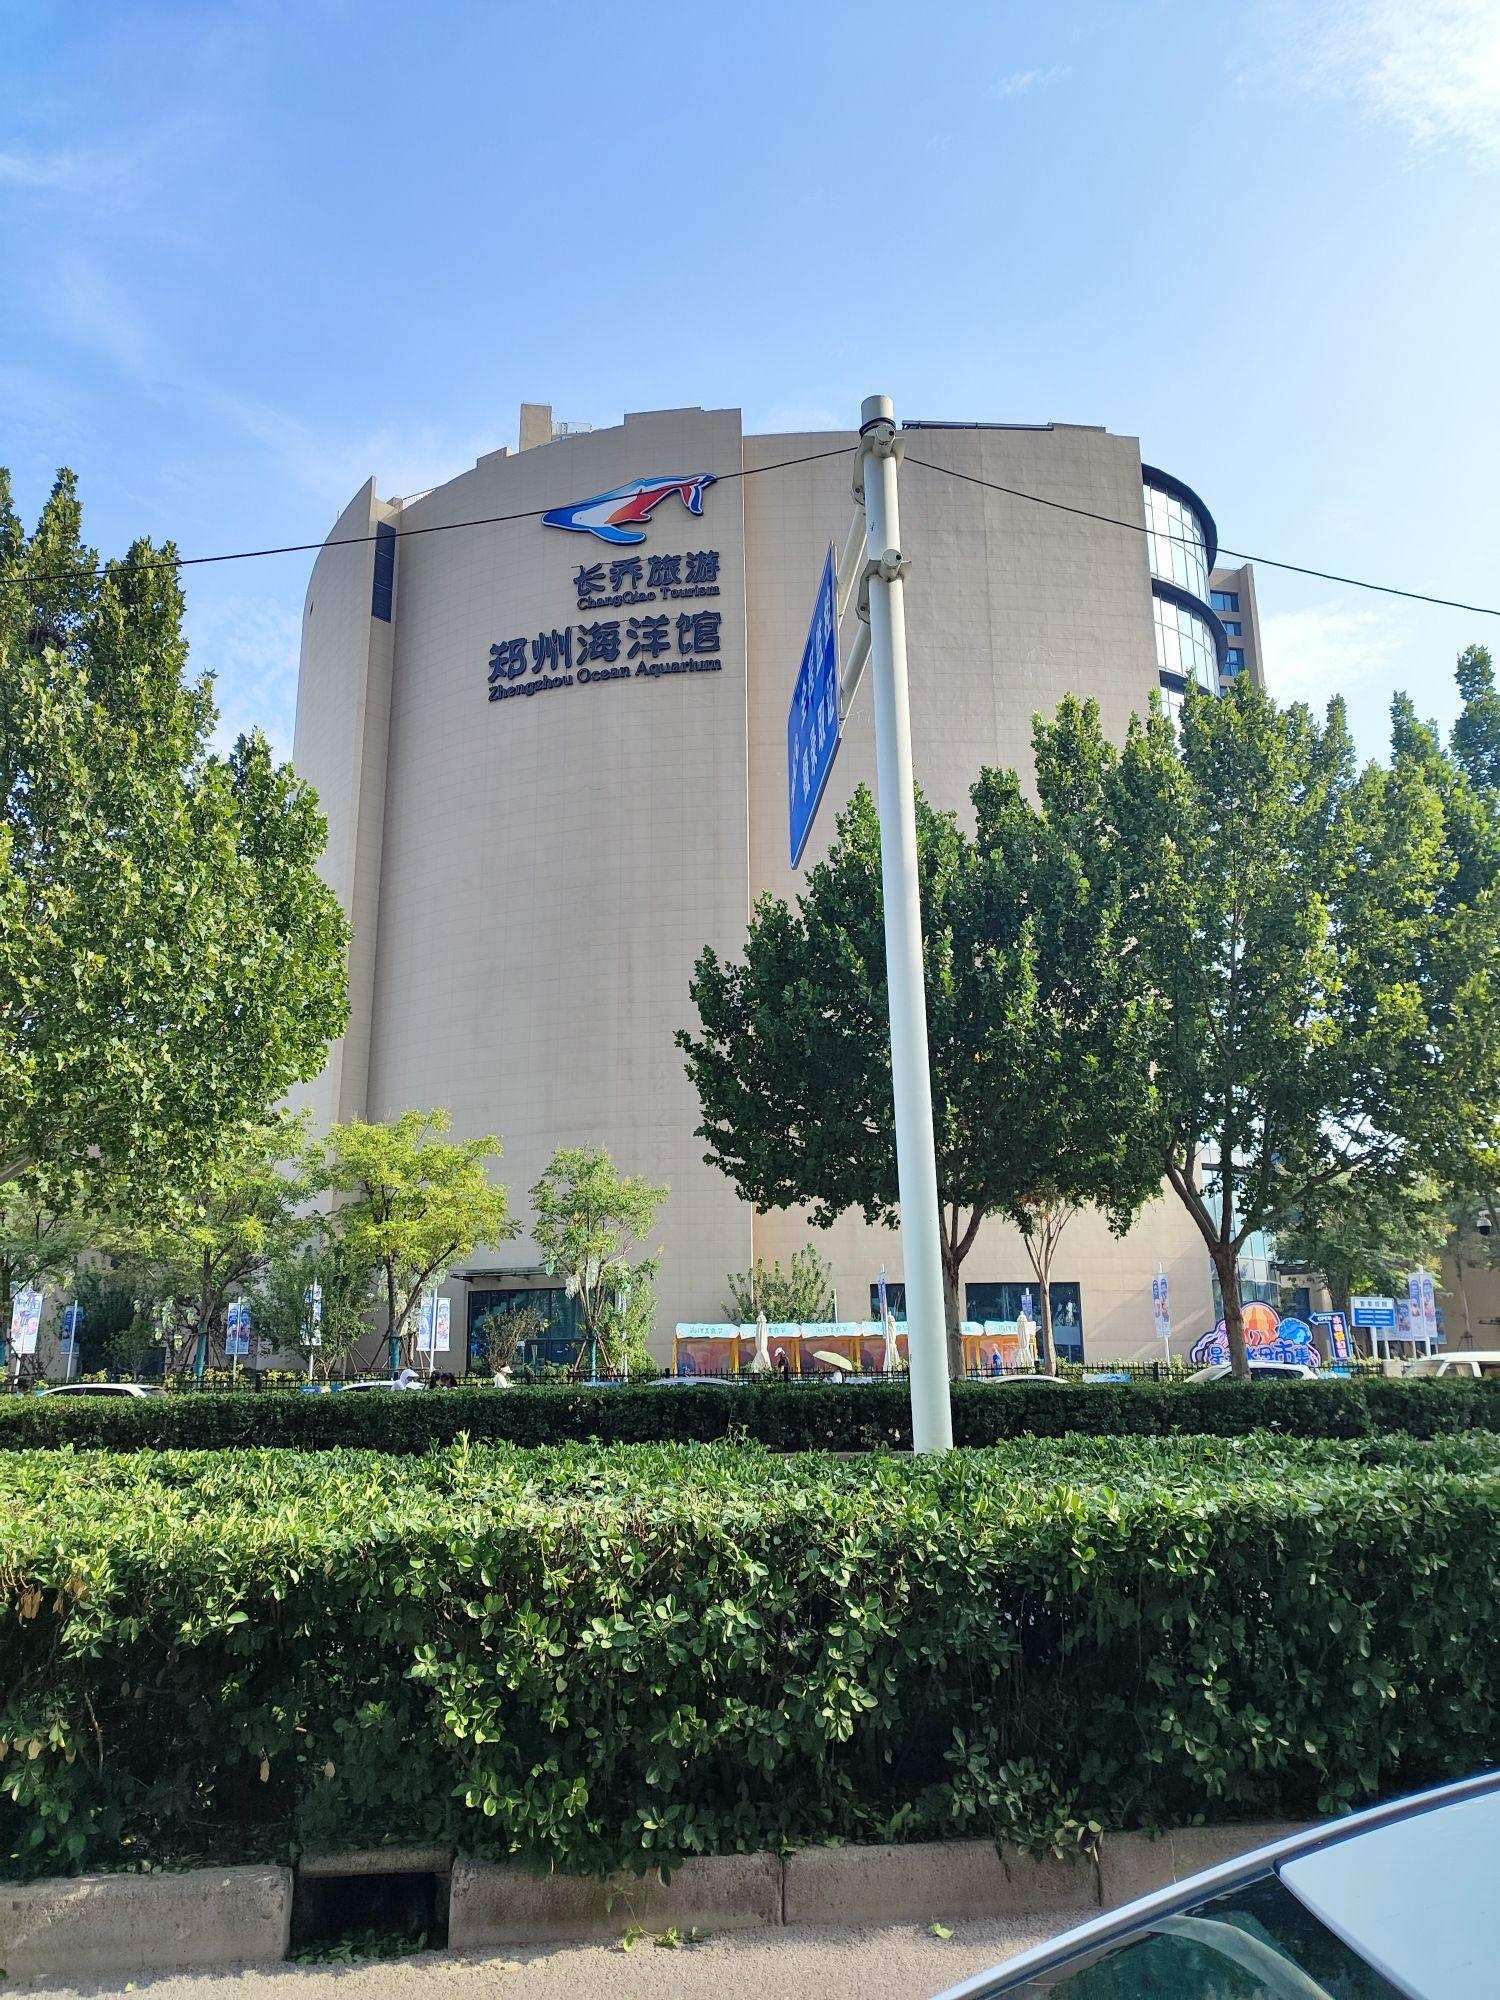
地标名称：郑州海洋馆
所在城市：郑州市·金水区